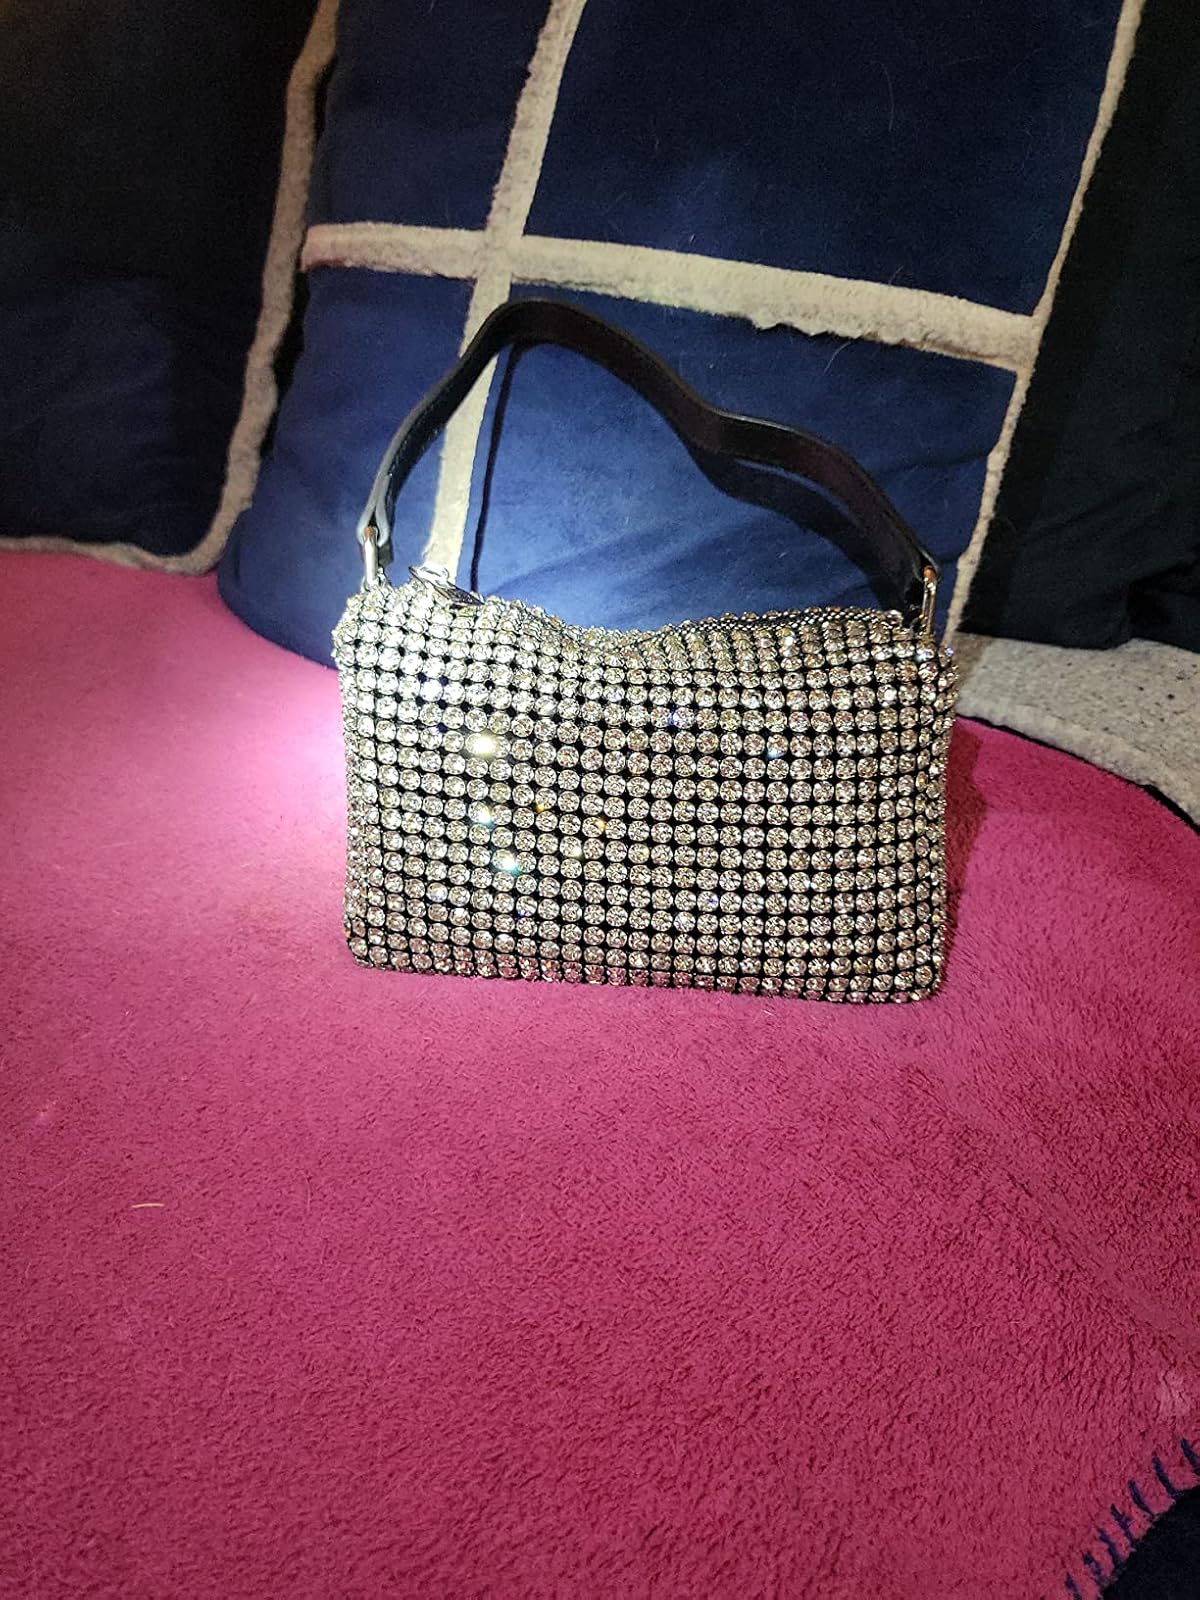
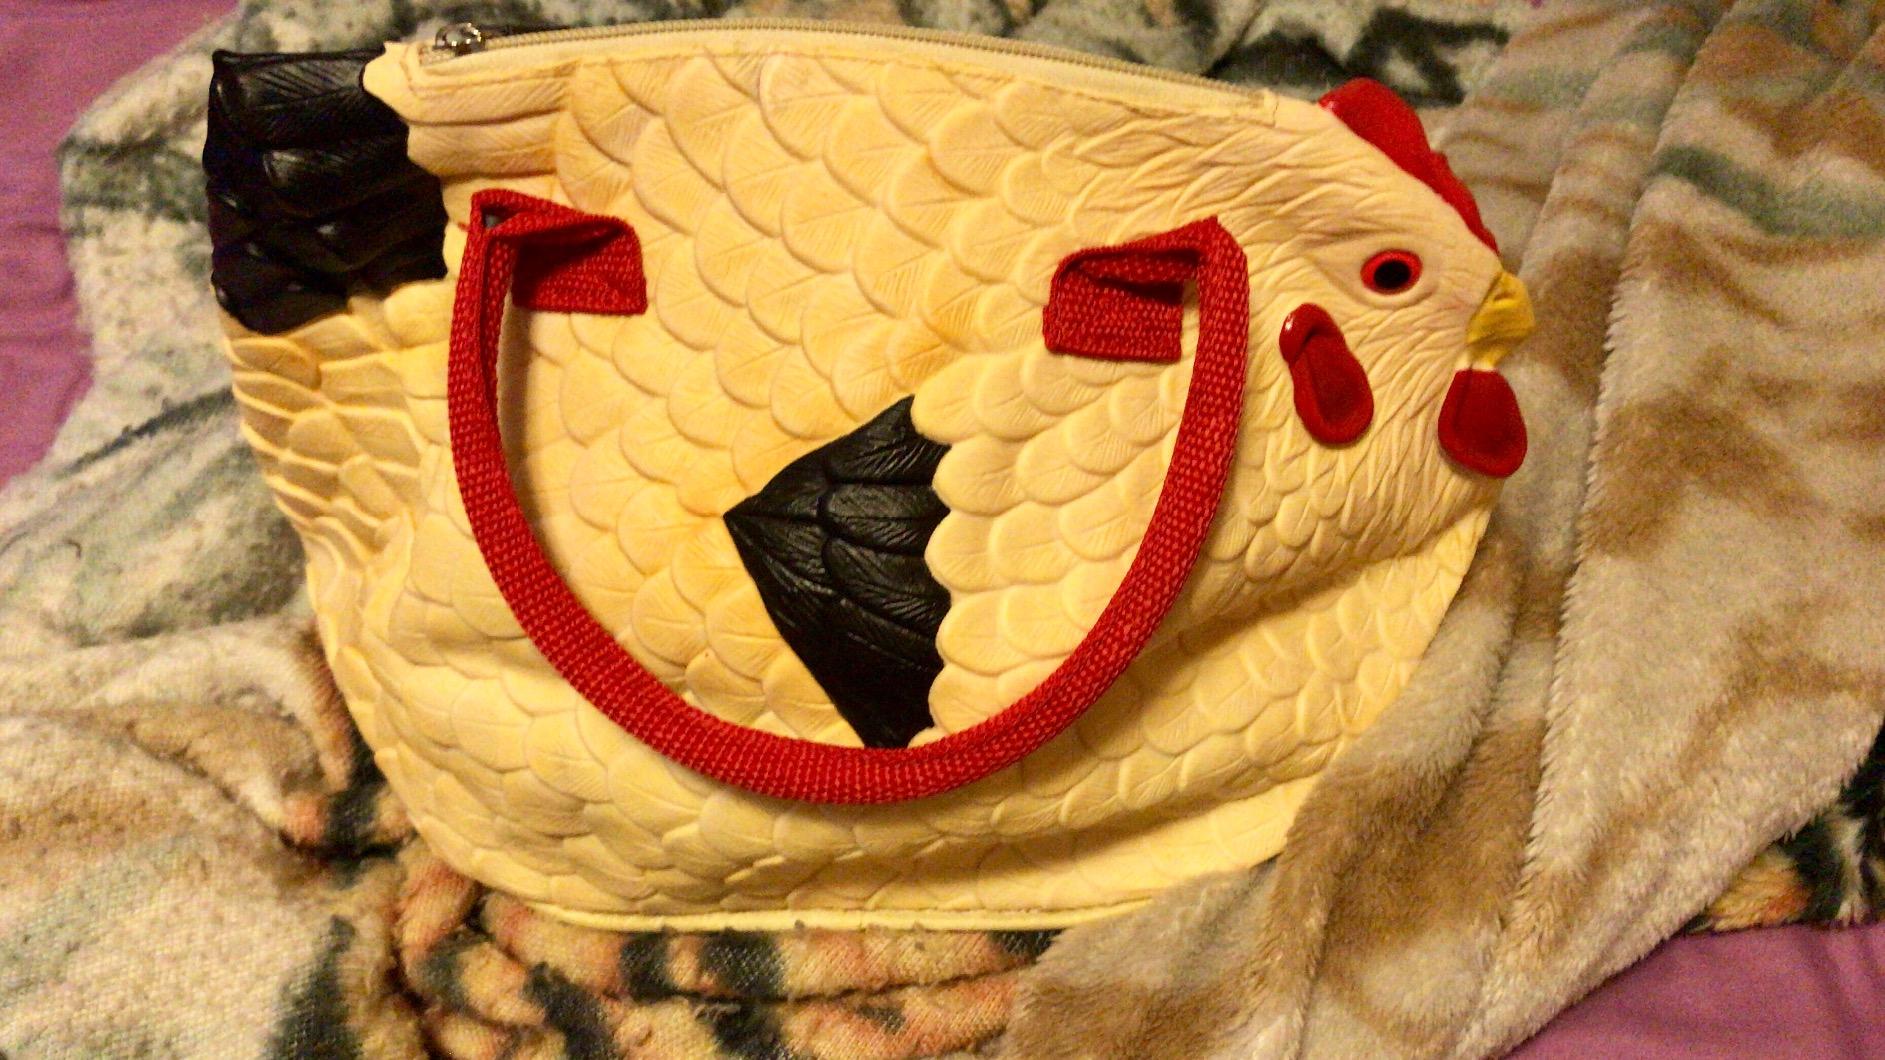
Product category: accessories_handbag
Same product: no